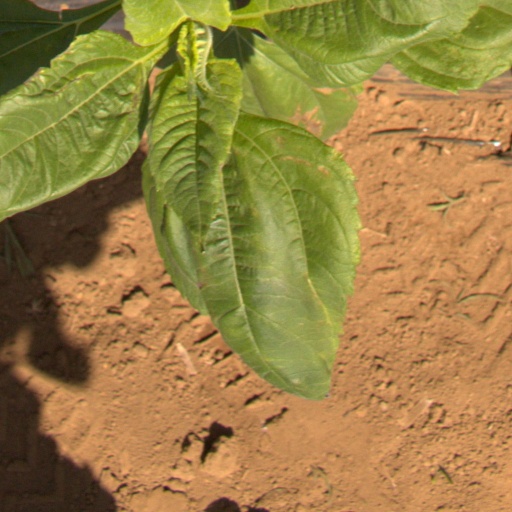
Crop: Jerusalem artichoke